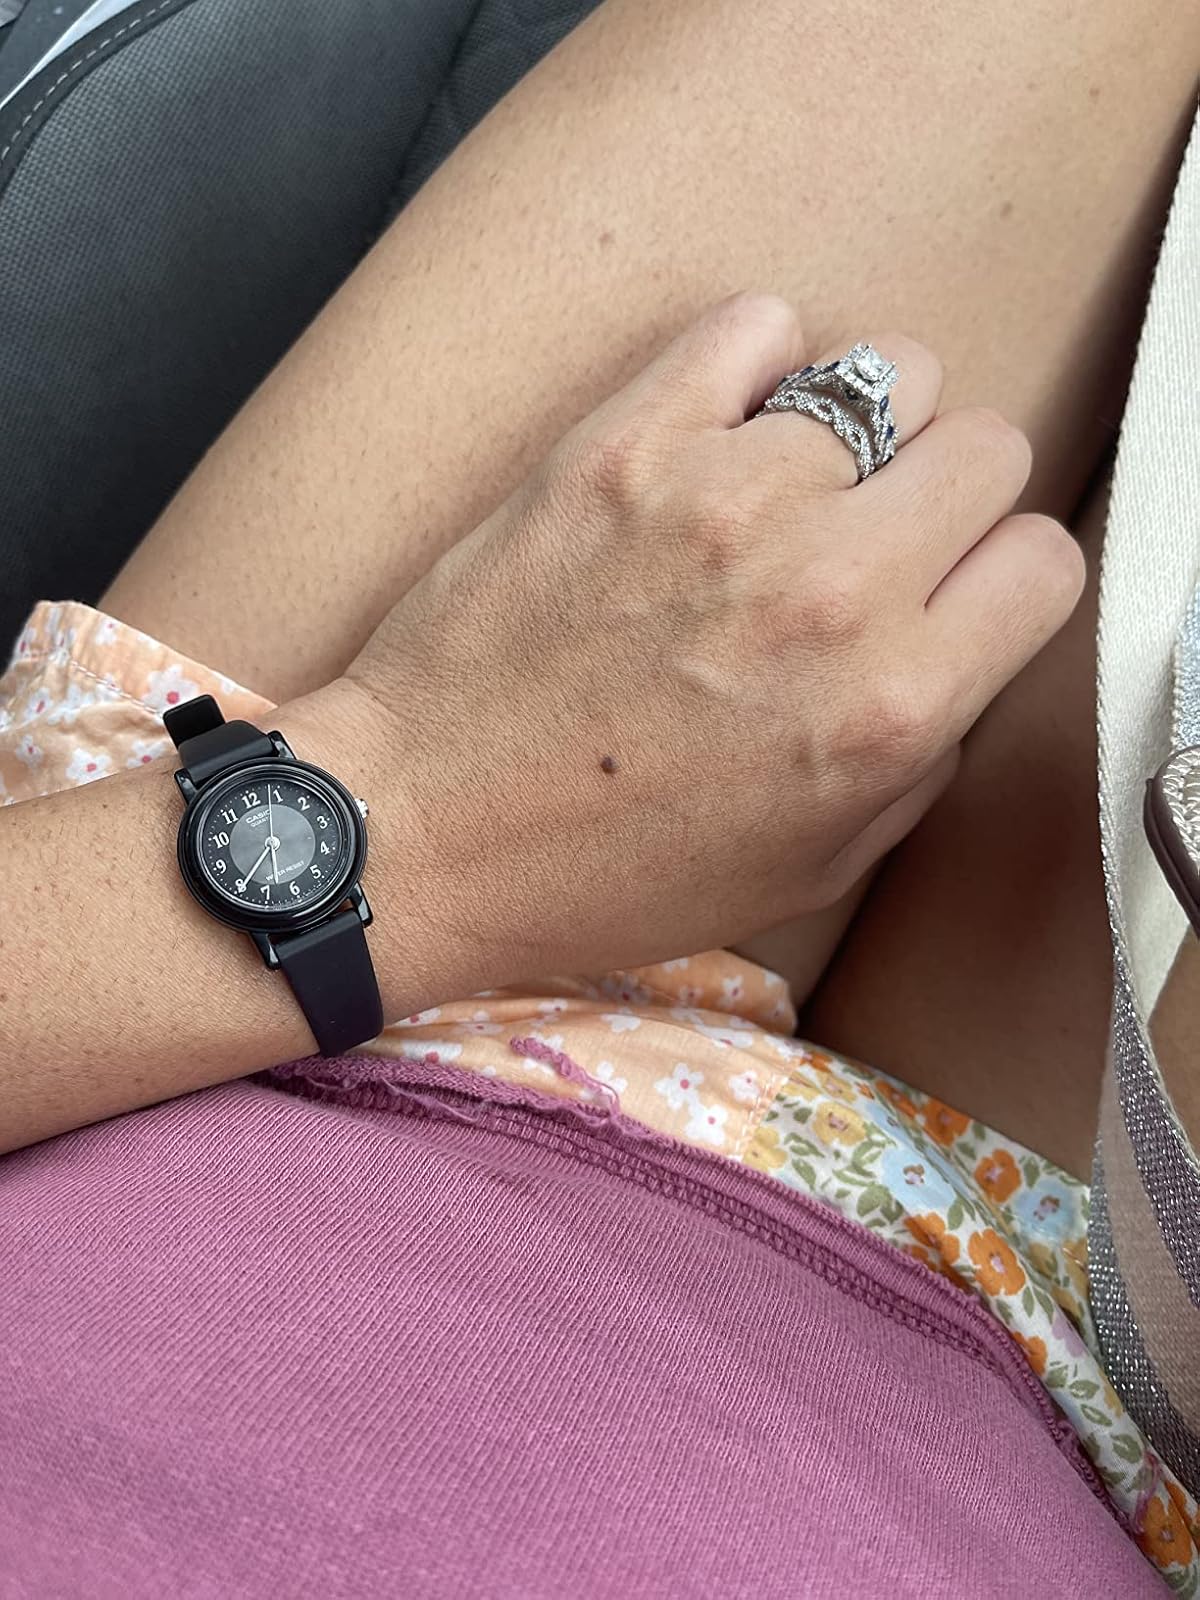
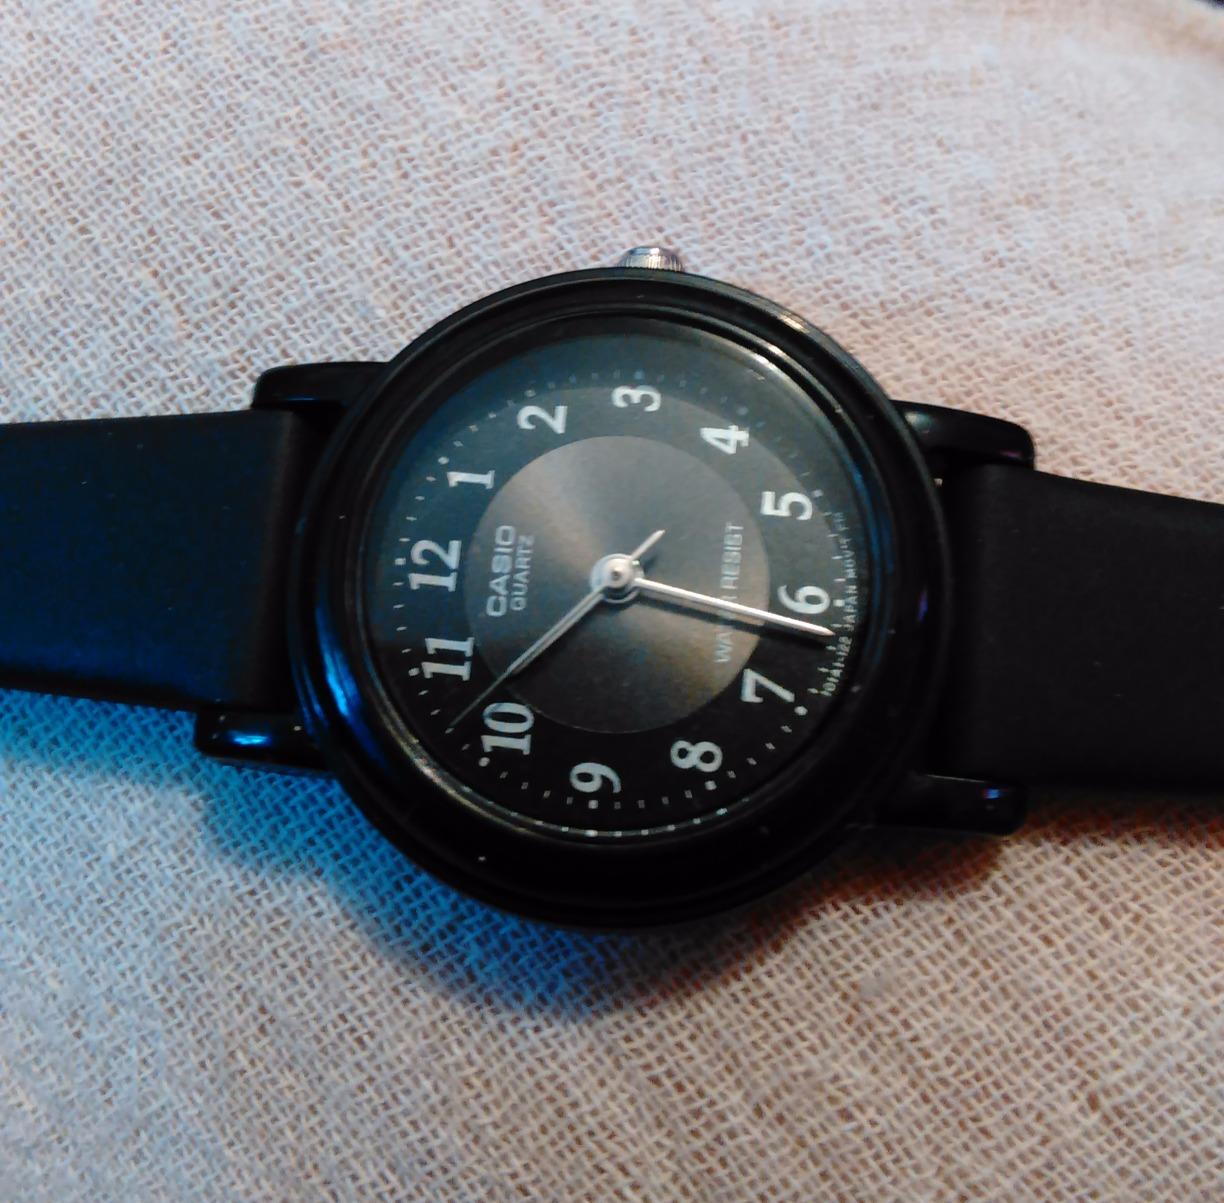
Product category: accessories_watch
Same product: yes